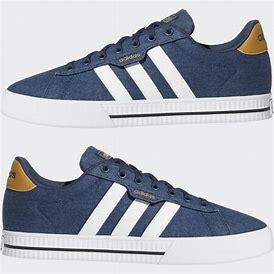
Brand: Adidas
Model: Daily 3